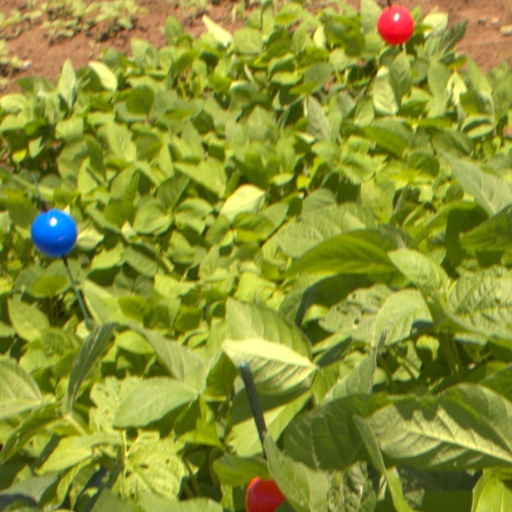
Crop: soybean